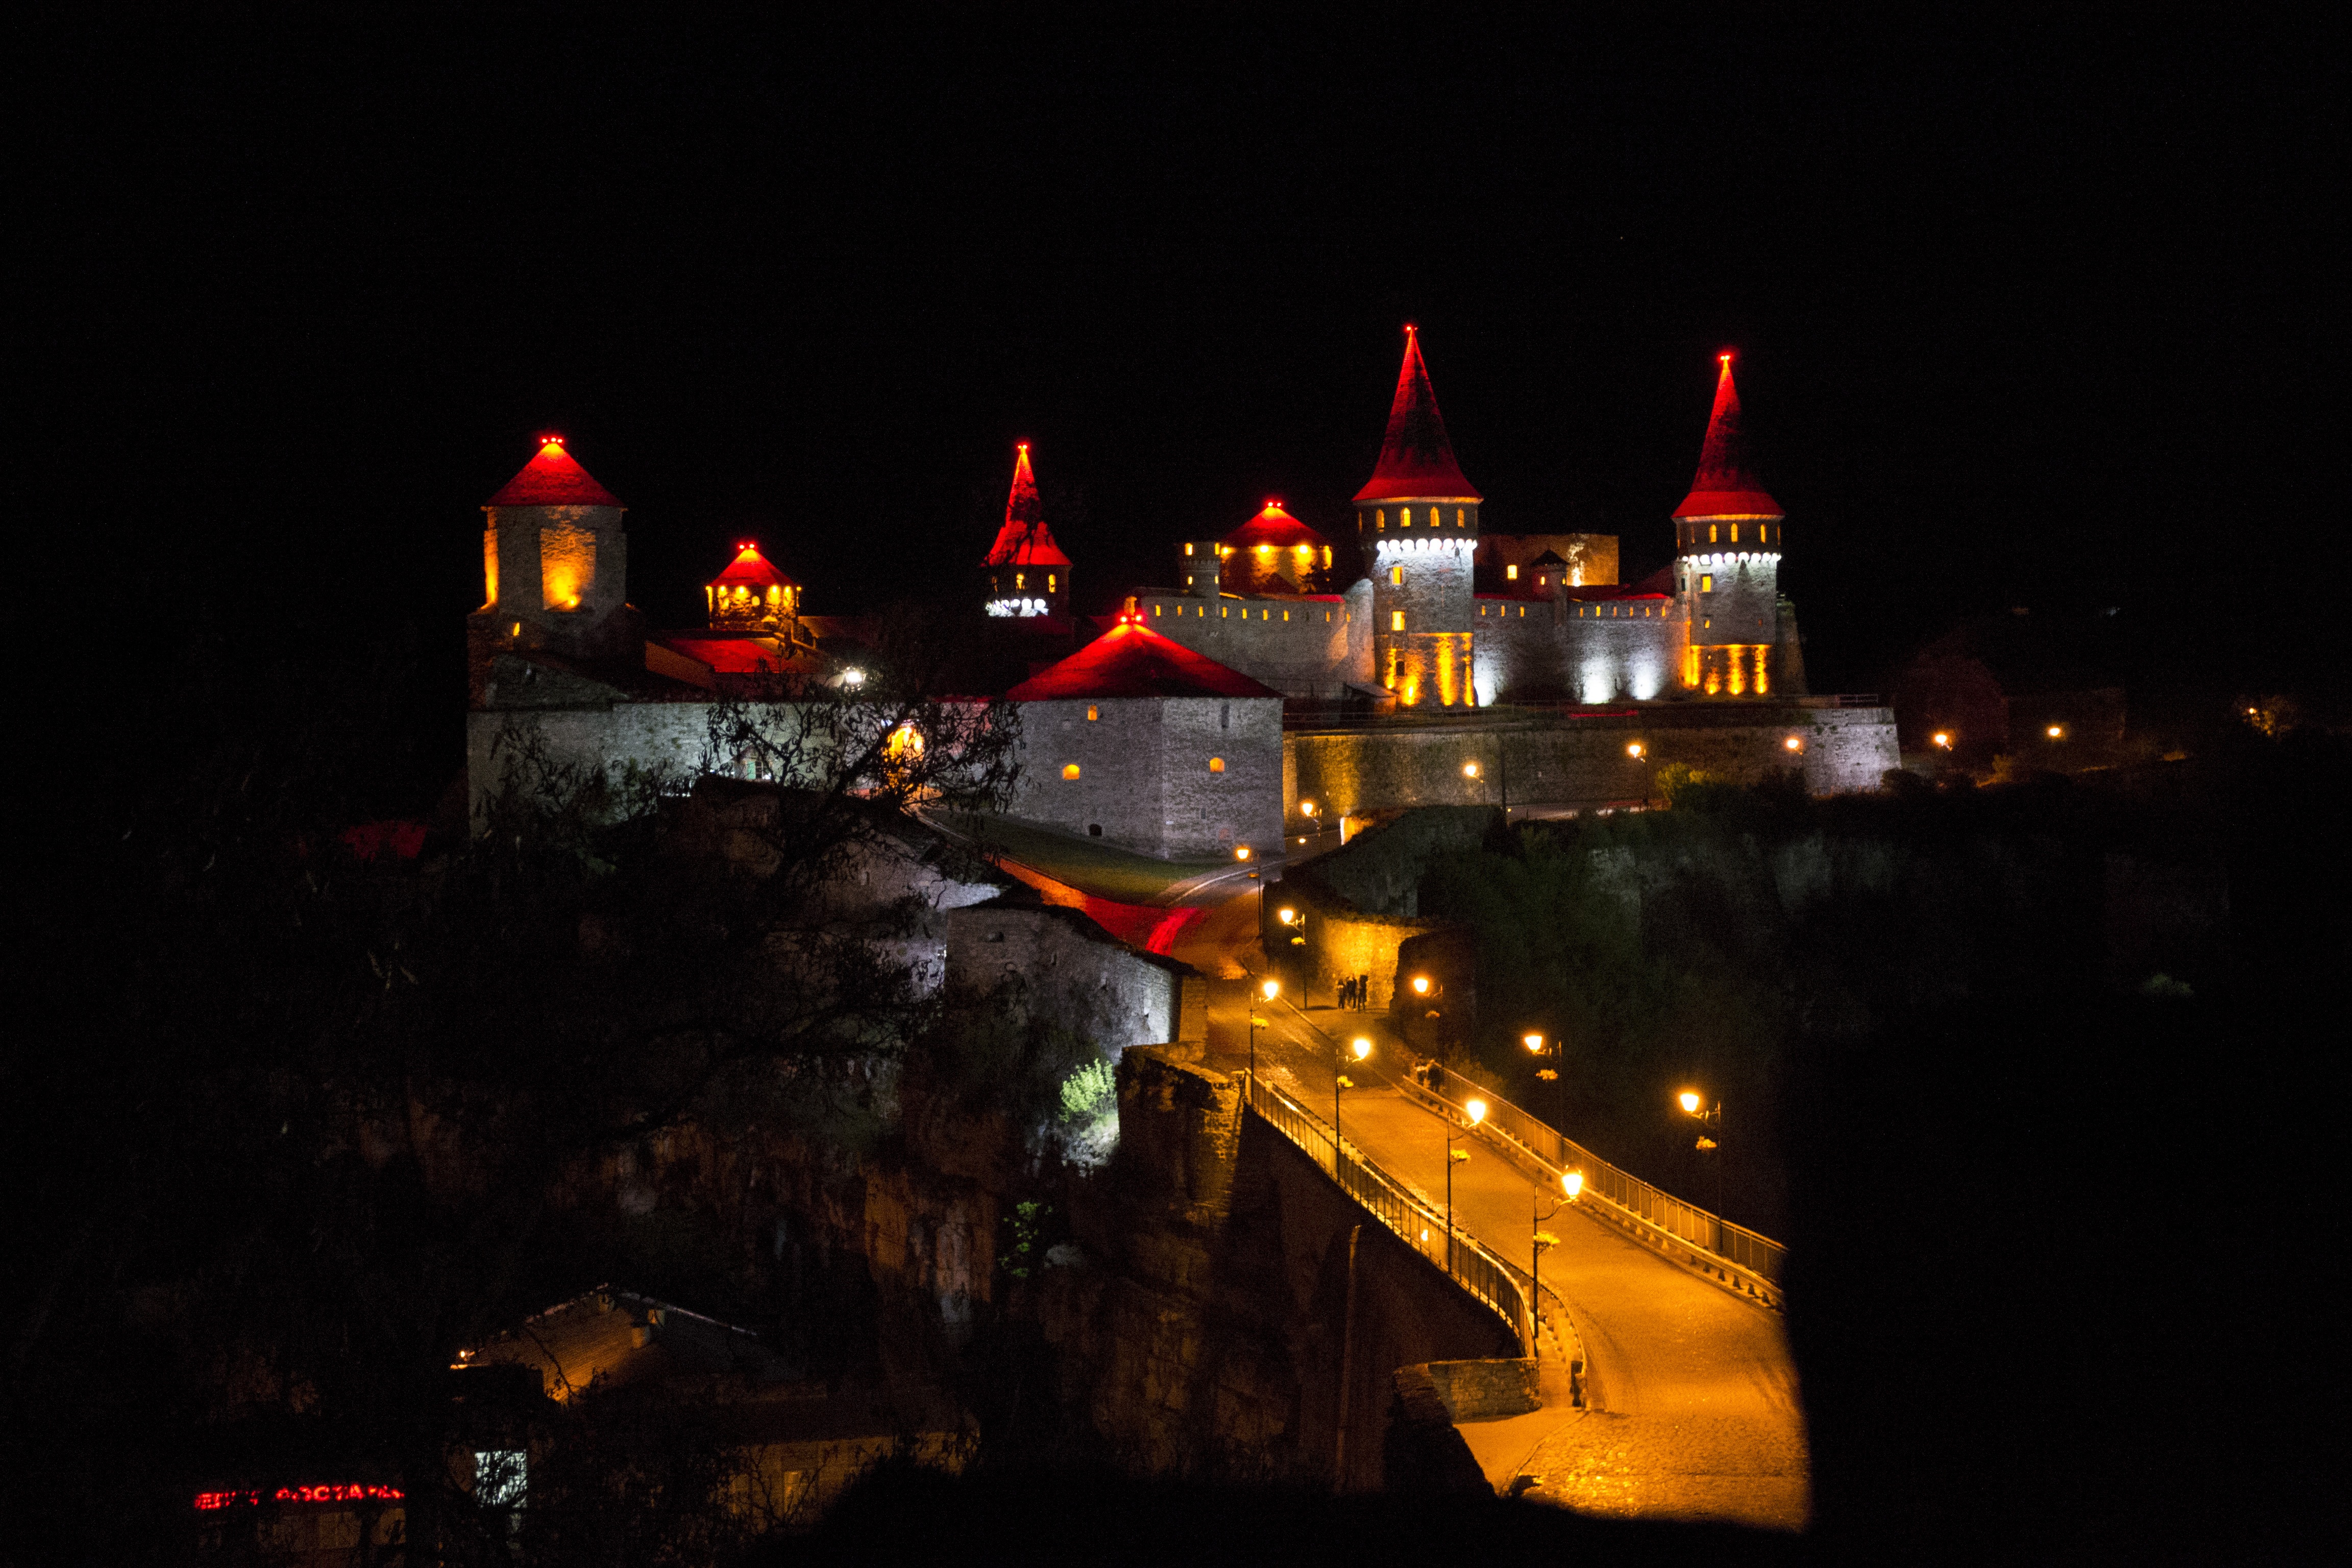
light, night, cityscape, dusk, evening, castle, darkness, midnight, kamenets podolskiy